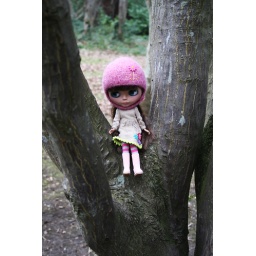
Wearing a cute new dress by pheisty and a helmet by bigsmudgeuk.